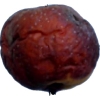
Label: apples